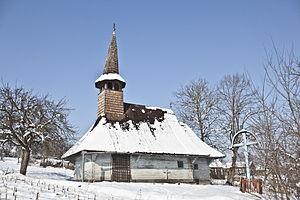
Bobota est une commune roumaine du județ de Sălaj, dans la région historique de Transylvanie et dans la région de développement du Nord-ouest.